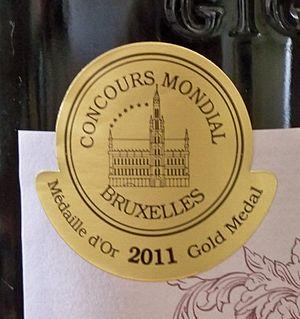
médaille d'or du concours des vins de Bruxelles
Un concours des vins est un concours régional, national ou international de dégustation du vin par des jurys pour promouvoir, sélectionner et récompenser par des médailles les meilleurs dans leur catégorie.